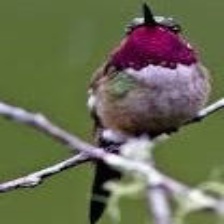
Species: AMETHYST WOODSTAR
Scientific name: CALLIPHLOX AMETHYSTINA
ImageNet parent category: hummingbird